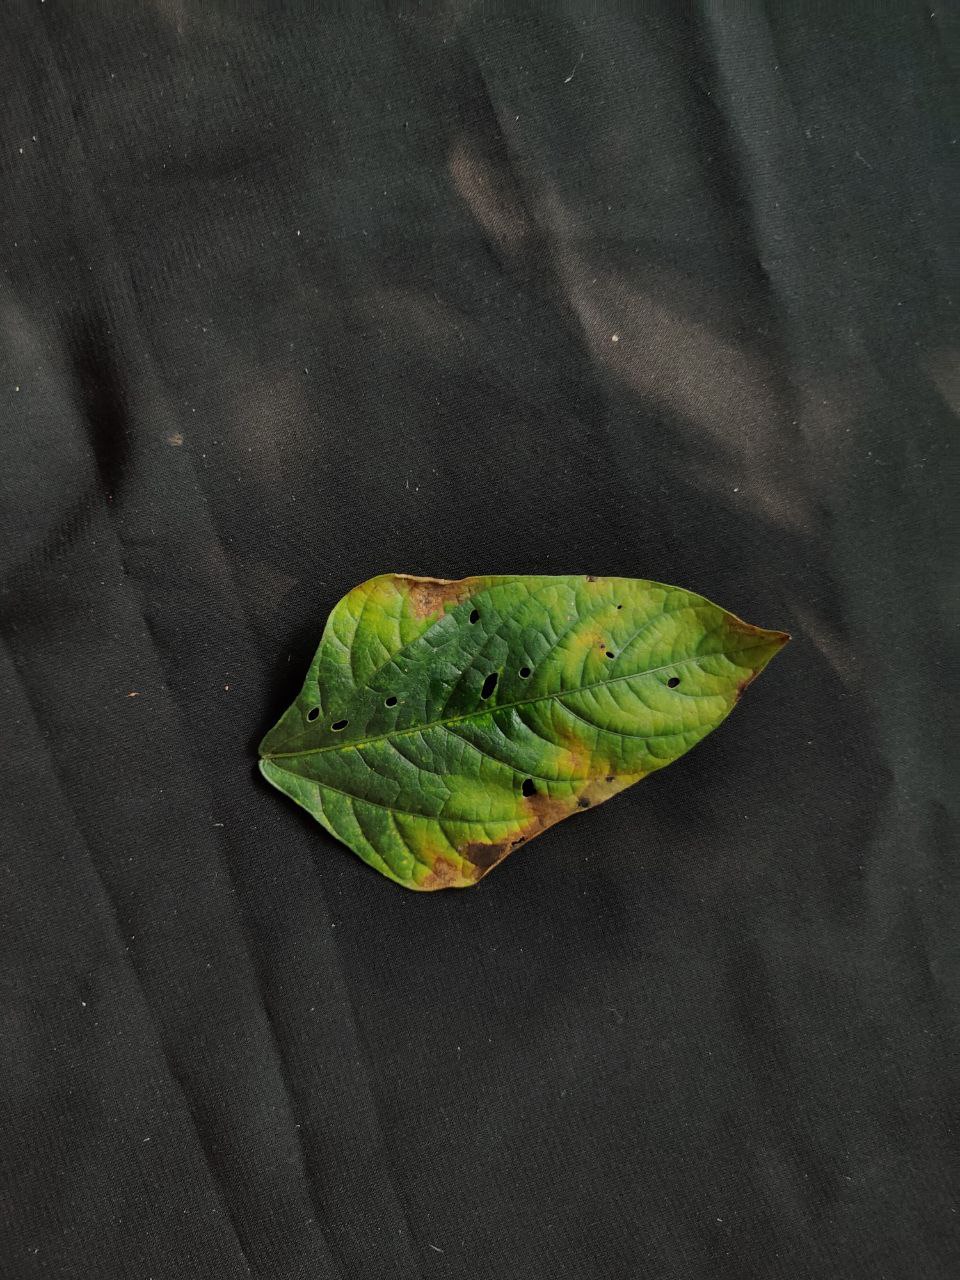
Crop: cowpea
Leaf condition: Bacterial wilt